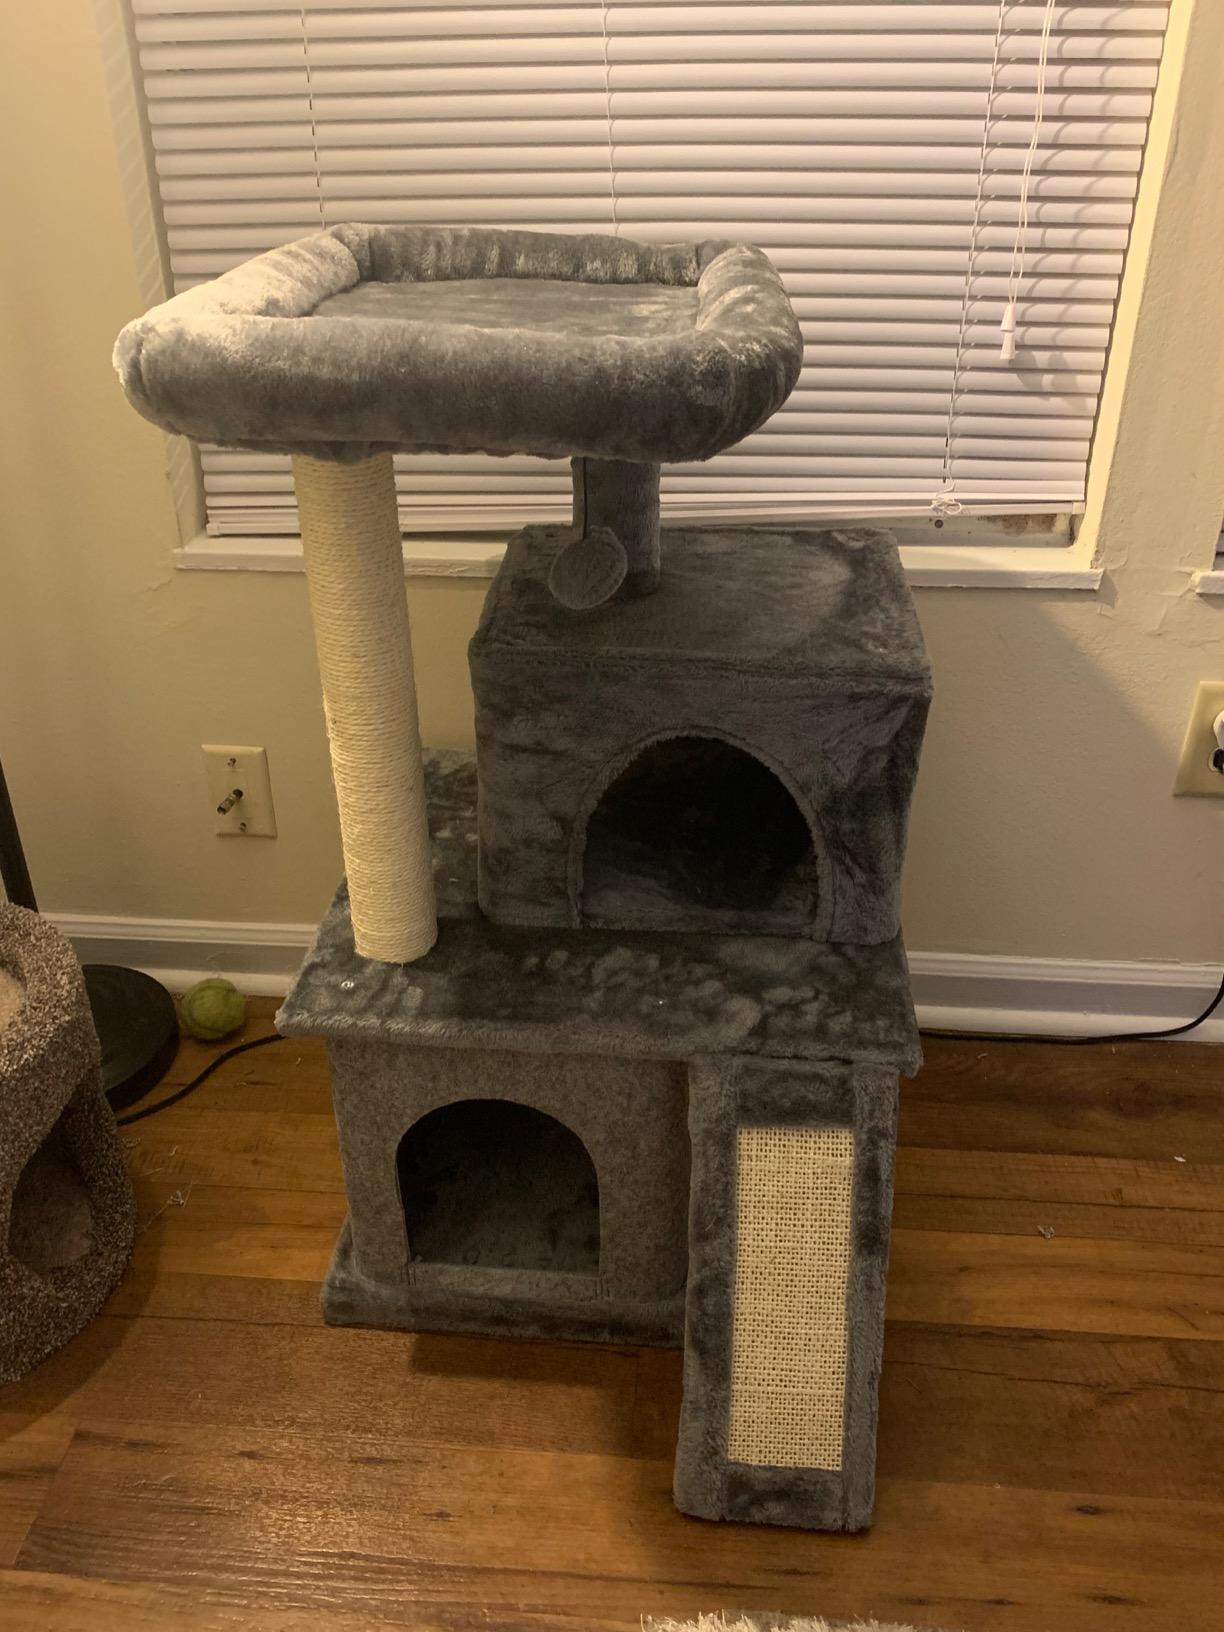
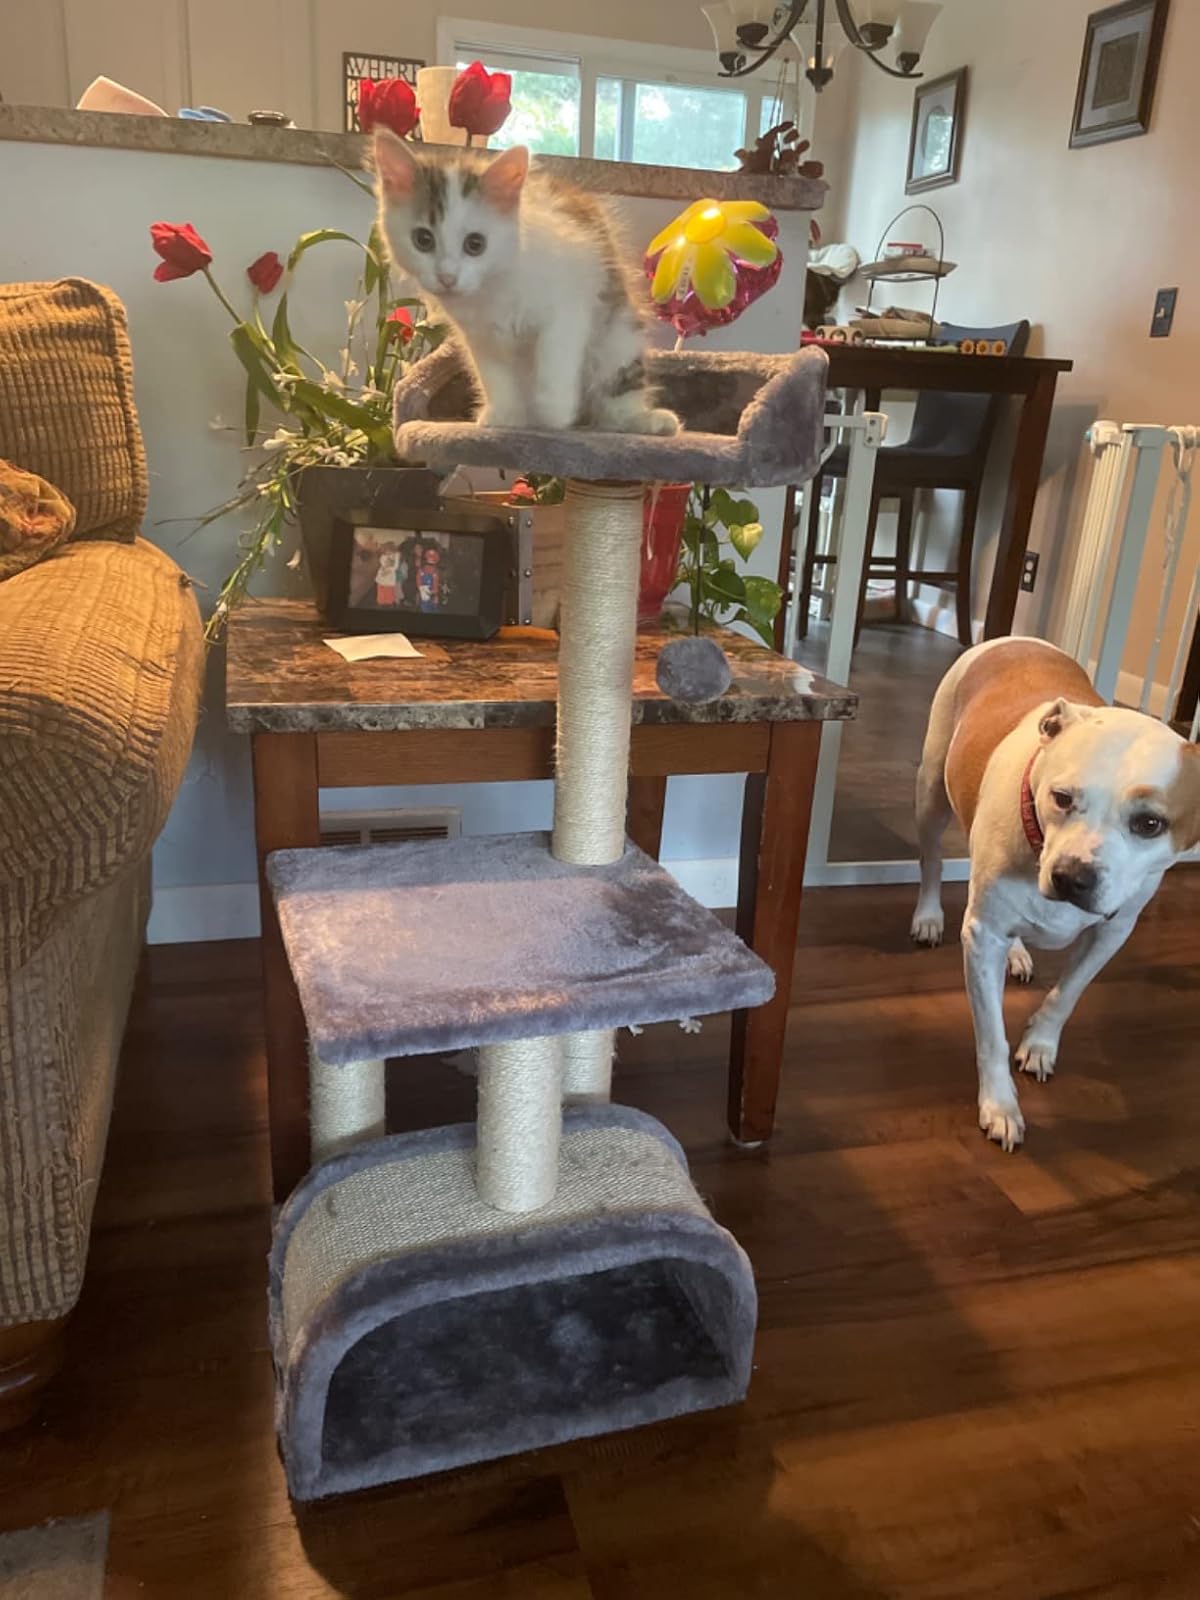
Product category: items_cat tree
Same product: no